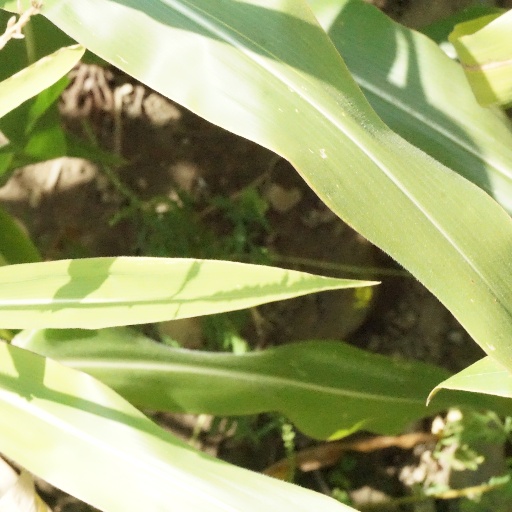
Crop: maize; corn